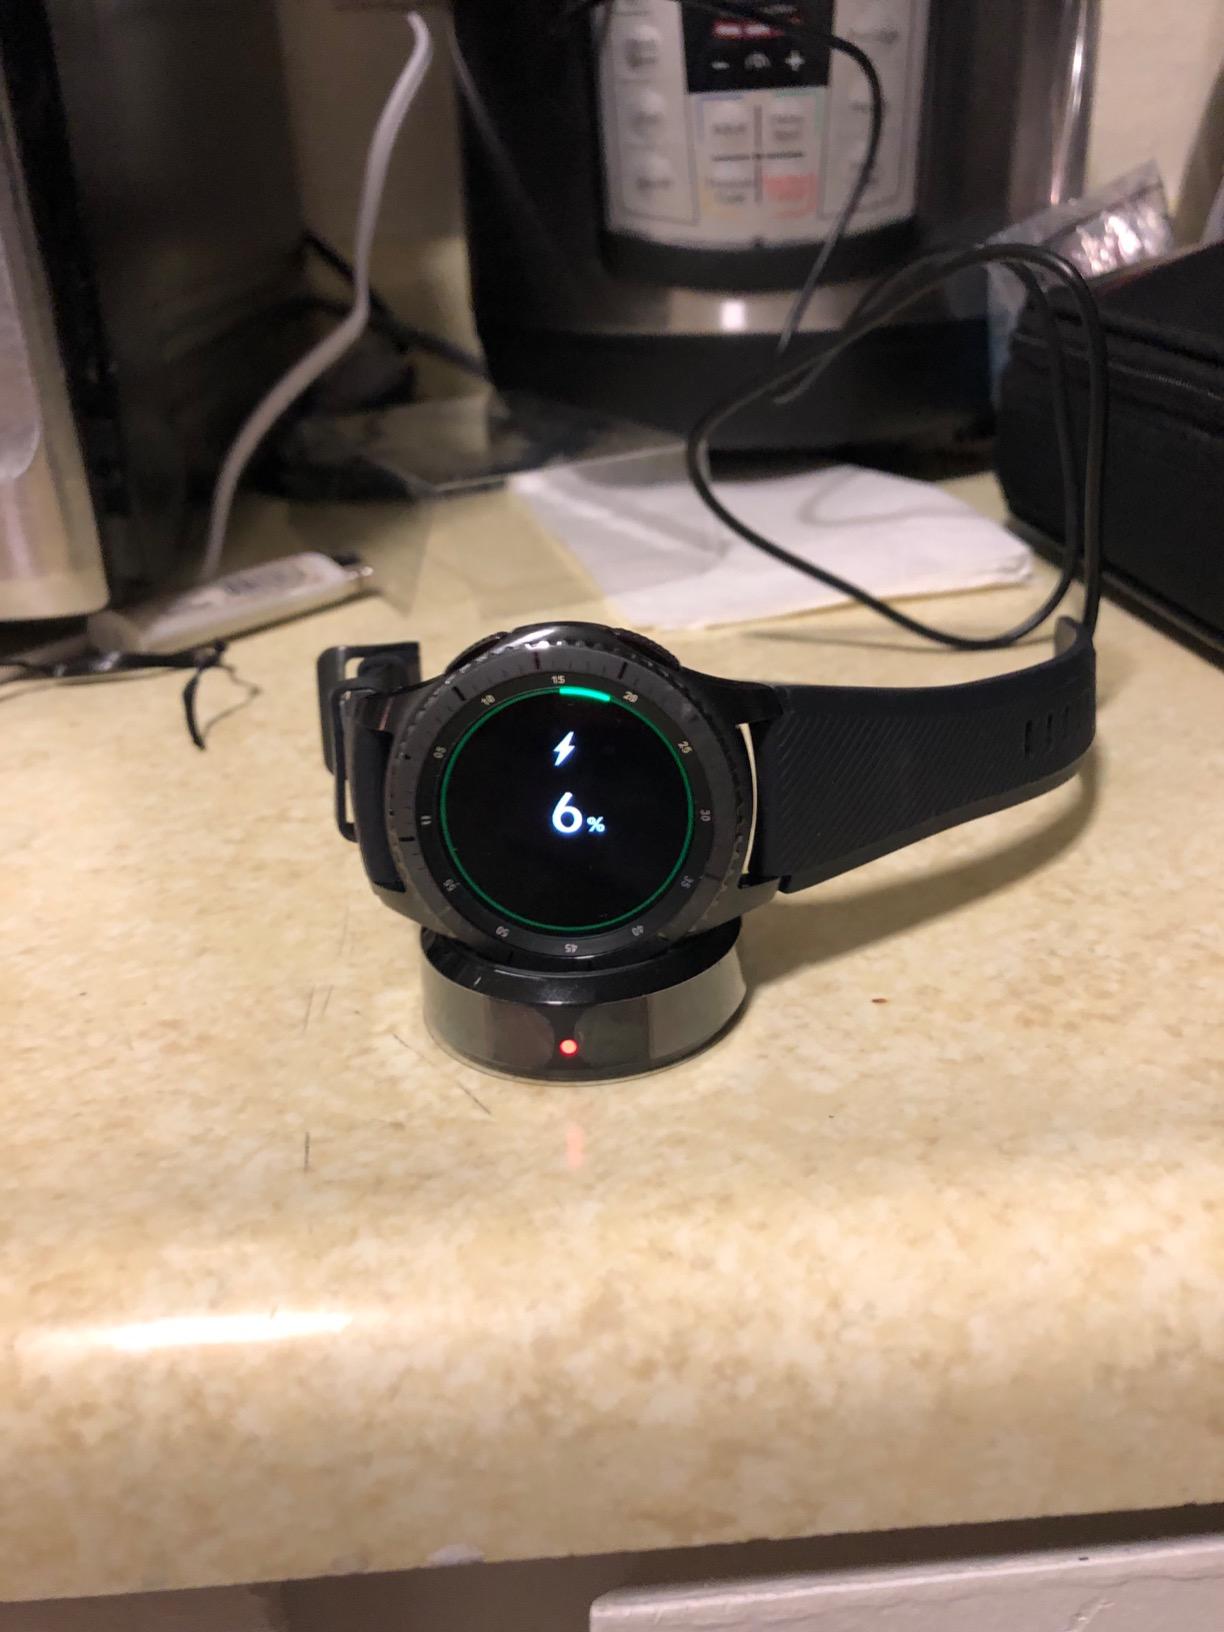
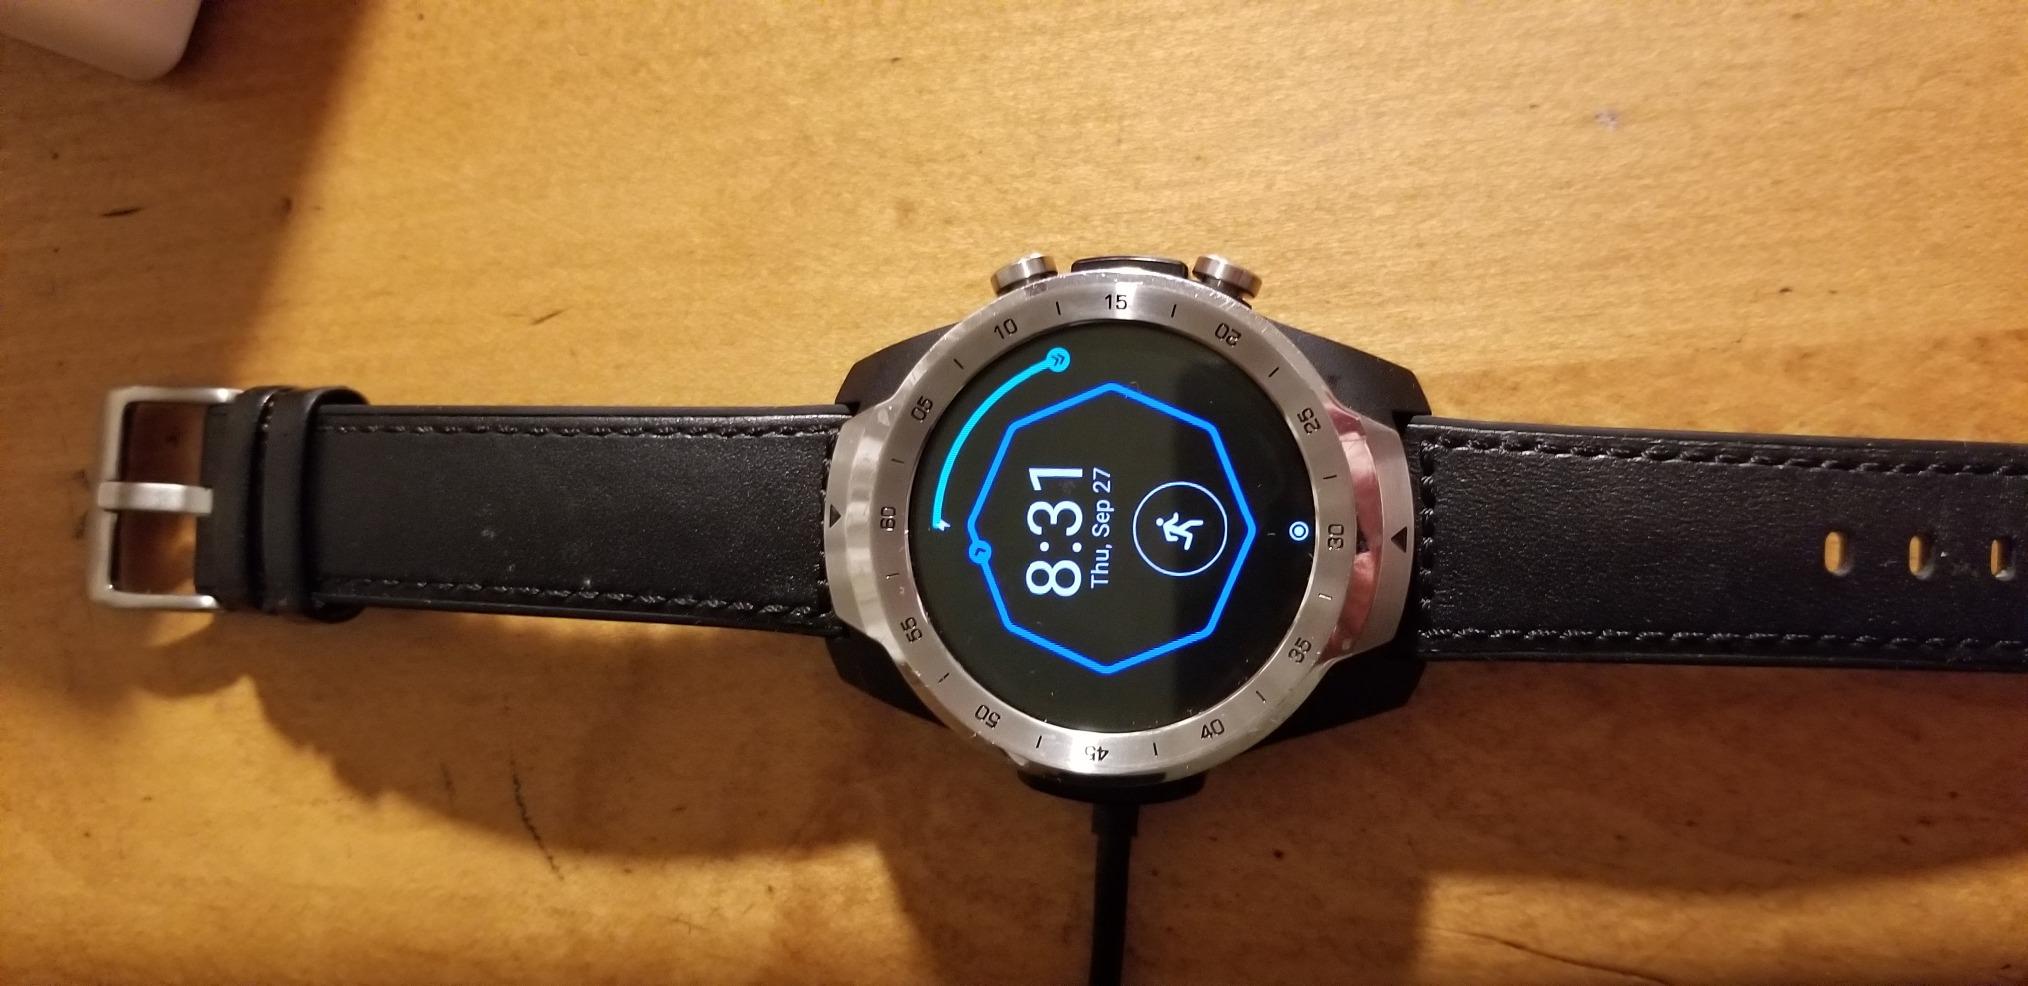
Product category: smartwatch
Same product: no